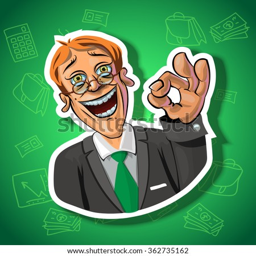
vector illustration of a businessman showing ok gesture .